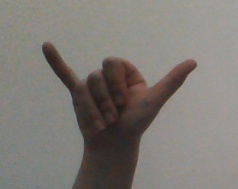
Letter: ya